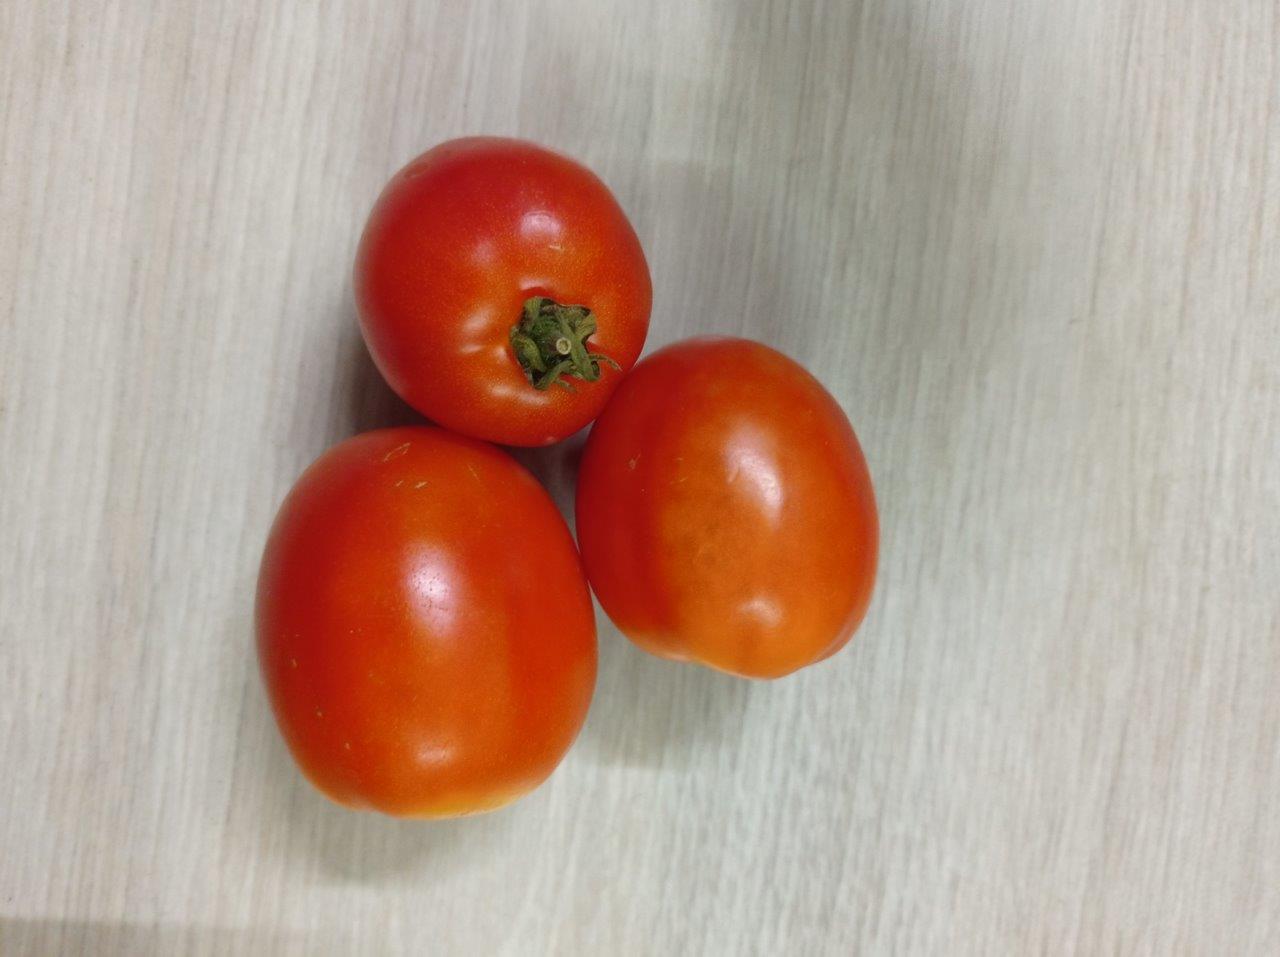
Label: Fresh